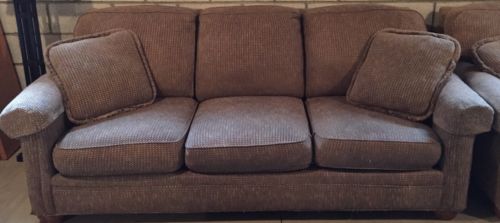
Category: sofa